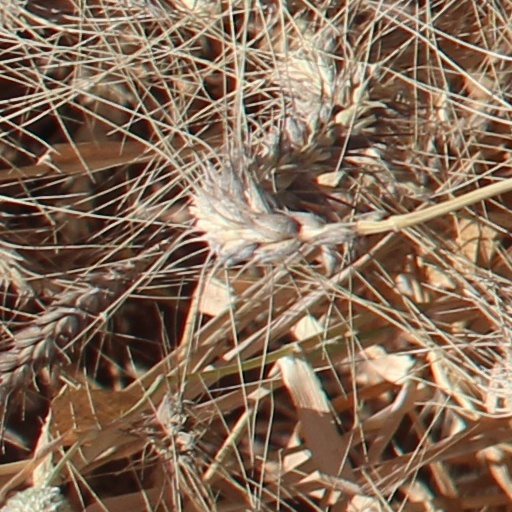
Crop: wheat